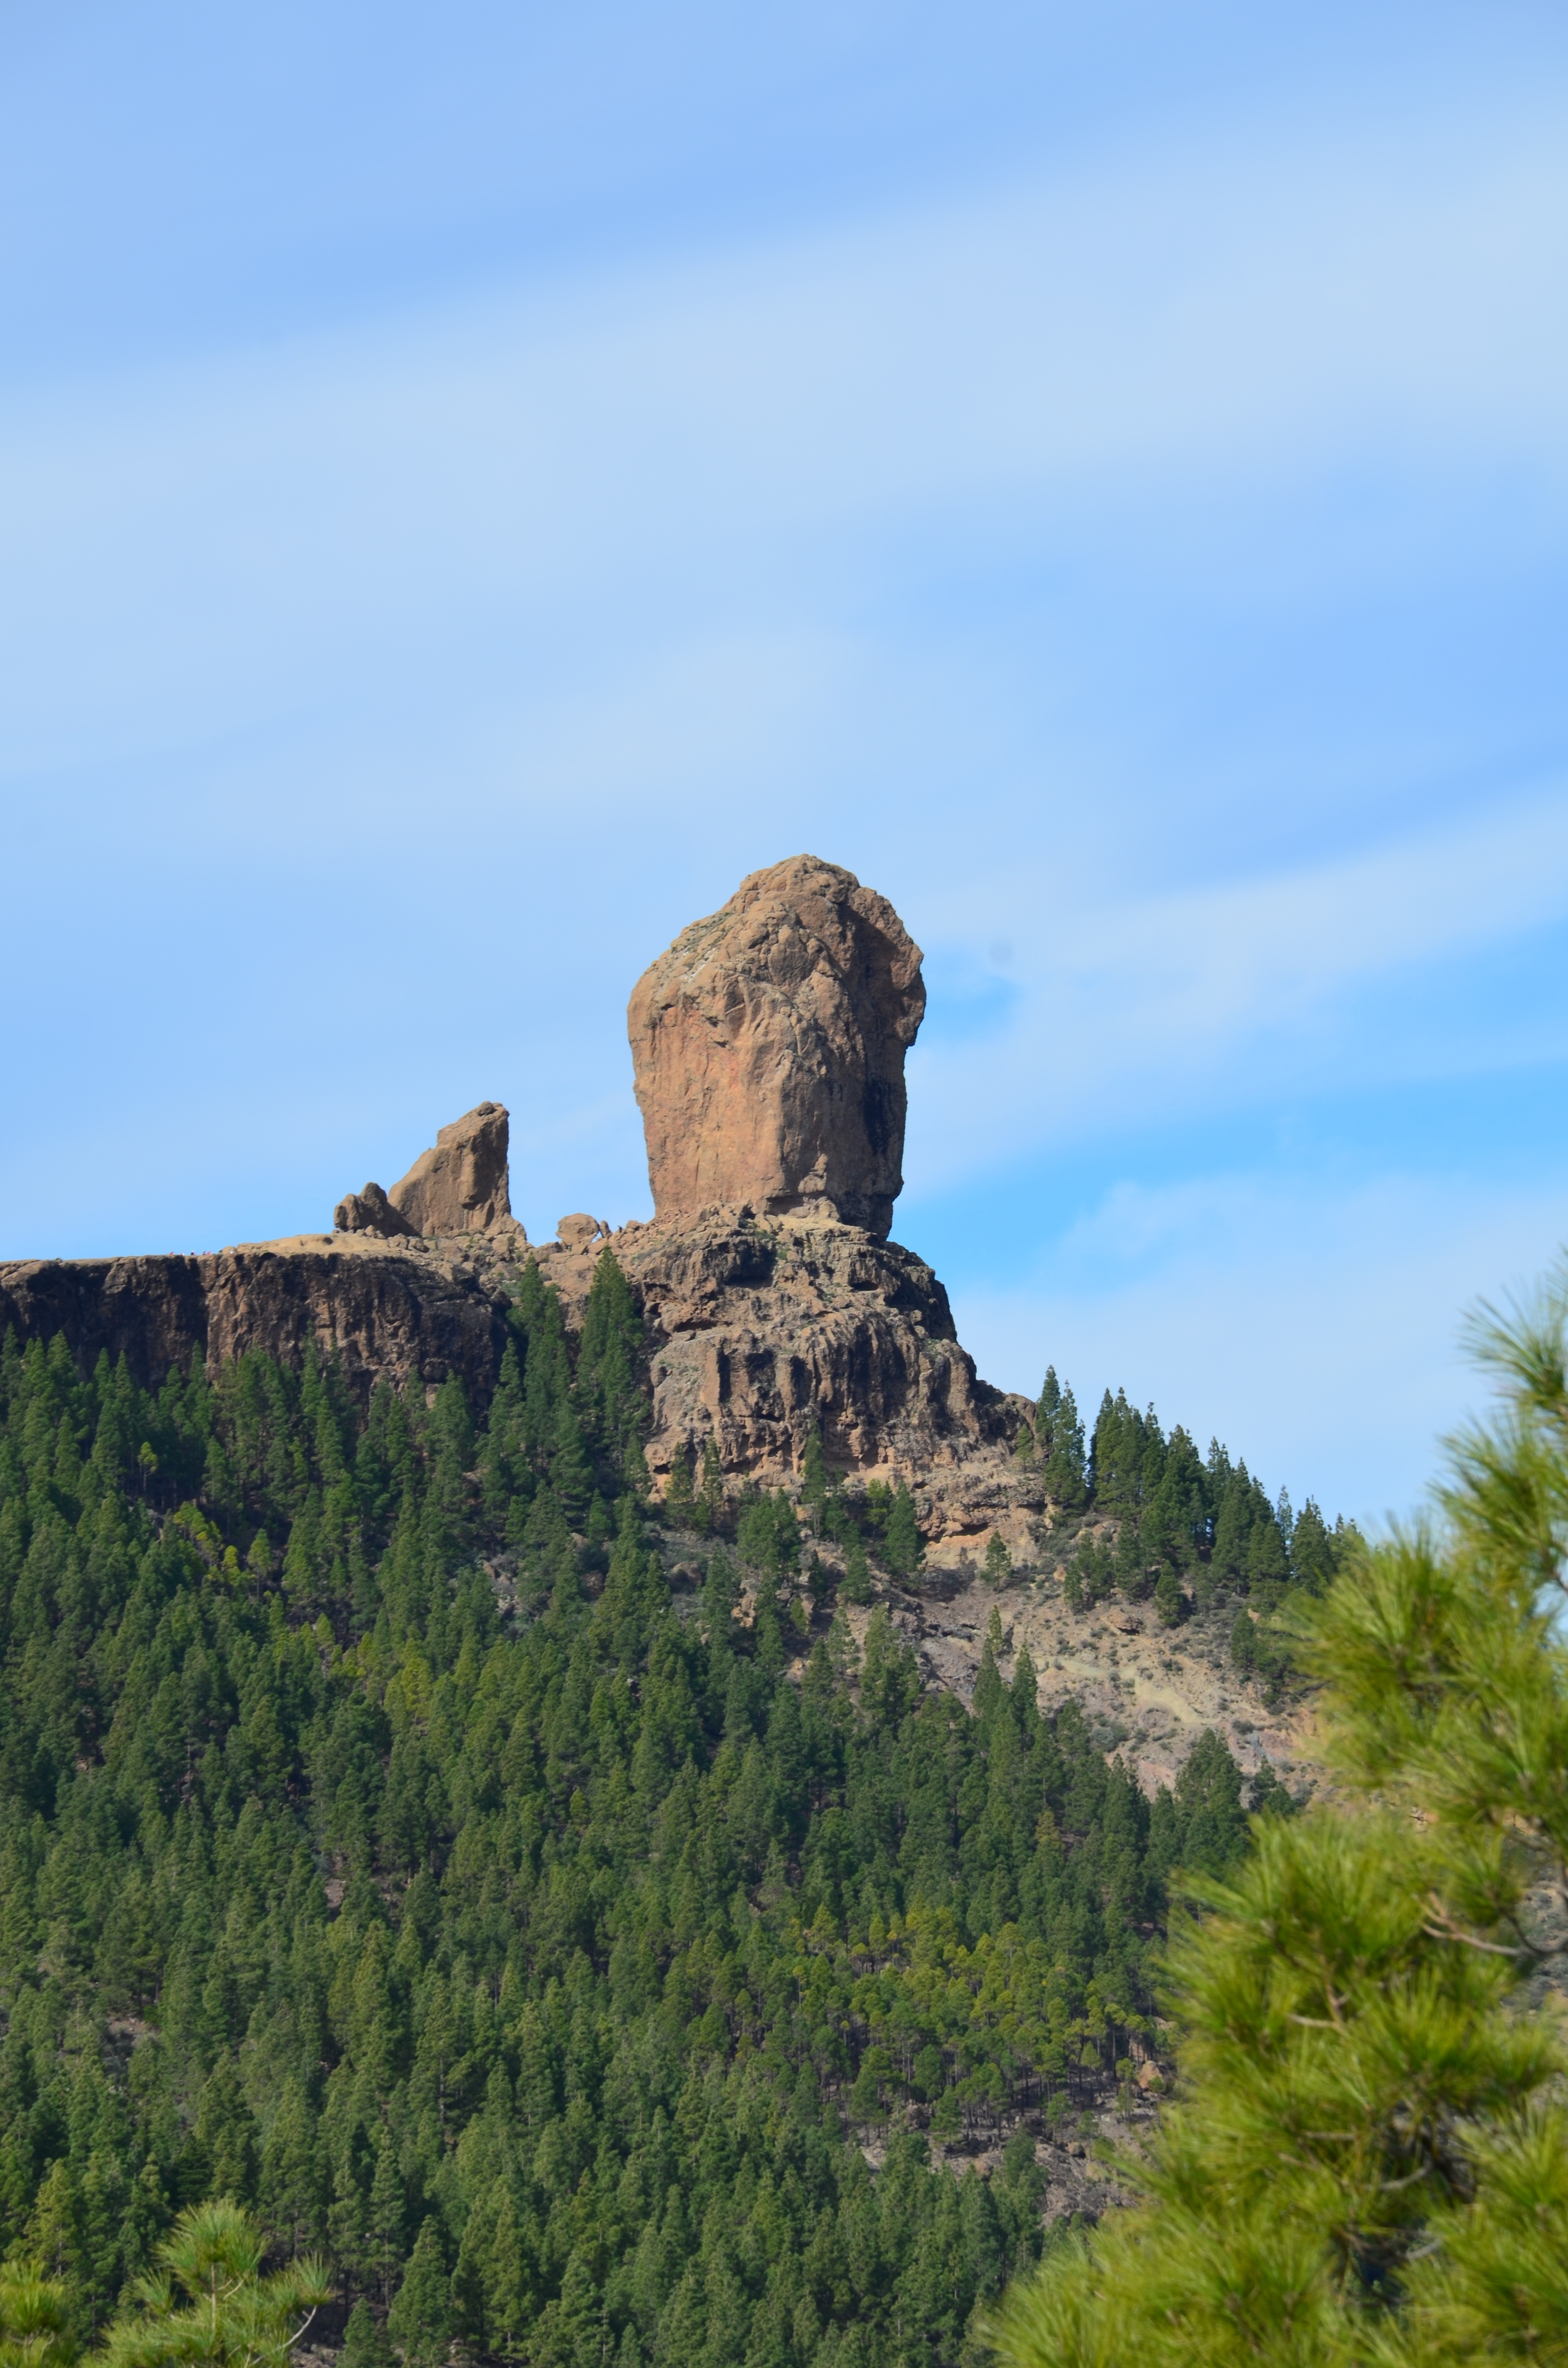
tree, rock, wilderness, mountain, hill, mountain range, cliff, terrain, spain, geology, badlands, gran canaria, canary islands, mountainous landforms